Luang Pu Sodh Candasaro

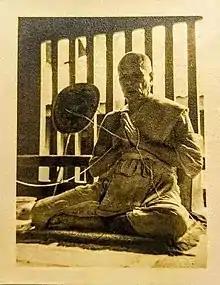
Elderly monk in gesture of prayer, with a thread wrapped around the palms of his hands.

Although Phra Sodh had studied with many masters, and had mastered many important Pāli texts, he was not satisfied. He withdrew himself in the more peaceful area of his hometown twice. Some sources state he also withdrew himself in the jungles to meditate more, but Newell doubts this. In the 11th rains retreat ("vassa") after his ordination, in 1916, he stayed at Wat Botbon at Bangkuvieng, Nonthaburi Province. Wat Botbon was the temple where he used to receive education as a child. As seen from Luang Pu Sodh's autobiographical notes, he reflected to himself that he had been practicing meditation for many years and had still not understood the essential knowledge which the Buddha had taught.